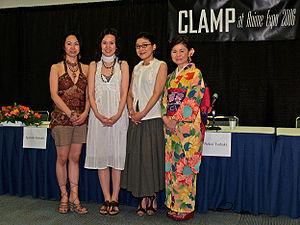
CLAMP à l'Anime Expo de 2006, à Los Angeles (de gauche à droite
Ageha Ohkawa, ou Nanase Ohkawa, née le 2 mai 1967 à Osaka, est une mangaka, membre du groupe CLAMP.
Tsubaki Nekoi, ou Mick Nekoi, née le 21 janvier 1969 à Kyoto, est une mangaka, membre du groupe féminin CLAMP.
Mokona est un membre du collectif de création de manga CLAMP, composé uniquement de femmes. Son nom d'artiste était autrefois Mokona Apapa, mais elle a récemment réduit son nom en Mokona tout court.